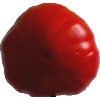
Label: Tomato 3